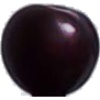
Label: Cherry Wax Black 1